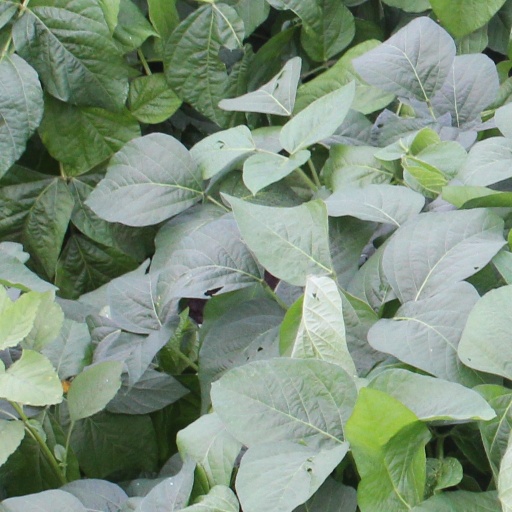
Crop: soybean